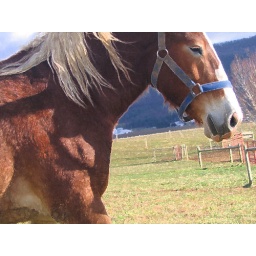
Great work horse in my home town in Pennsylvania. Got very frisky when he saw the camera.